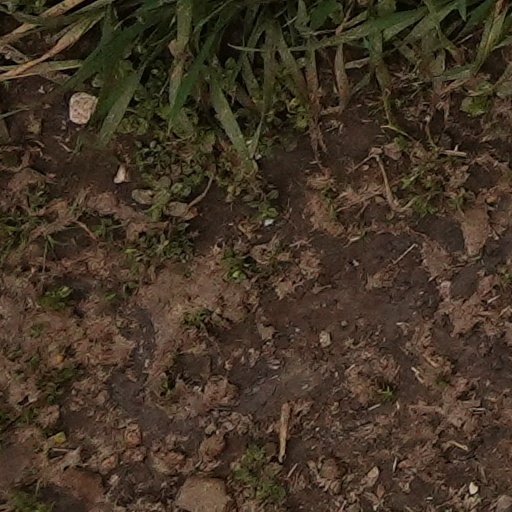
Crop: wheat